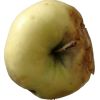
Label: Apple hit 1